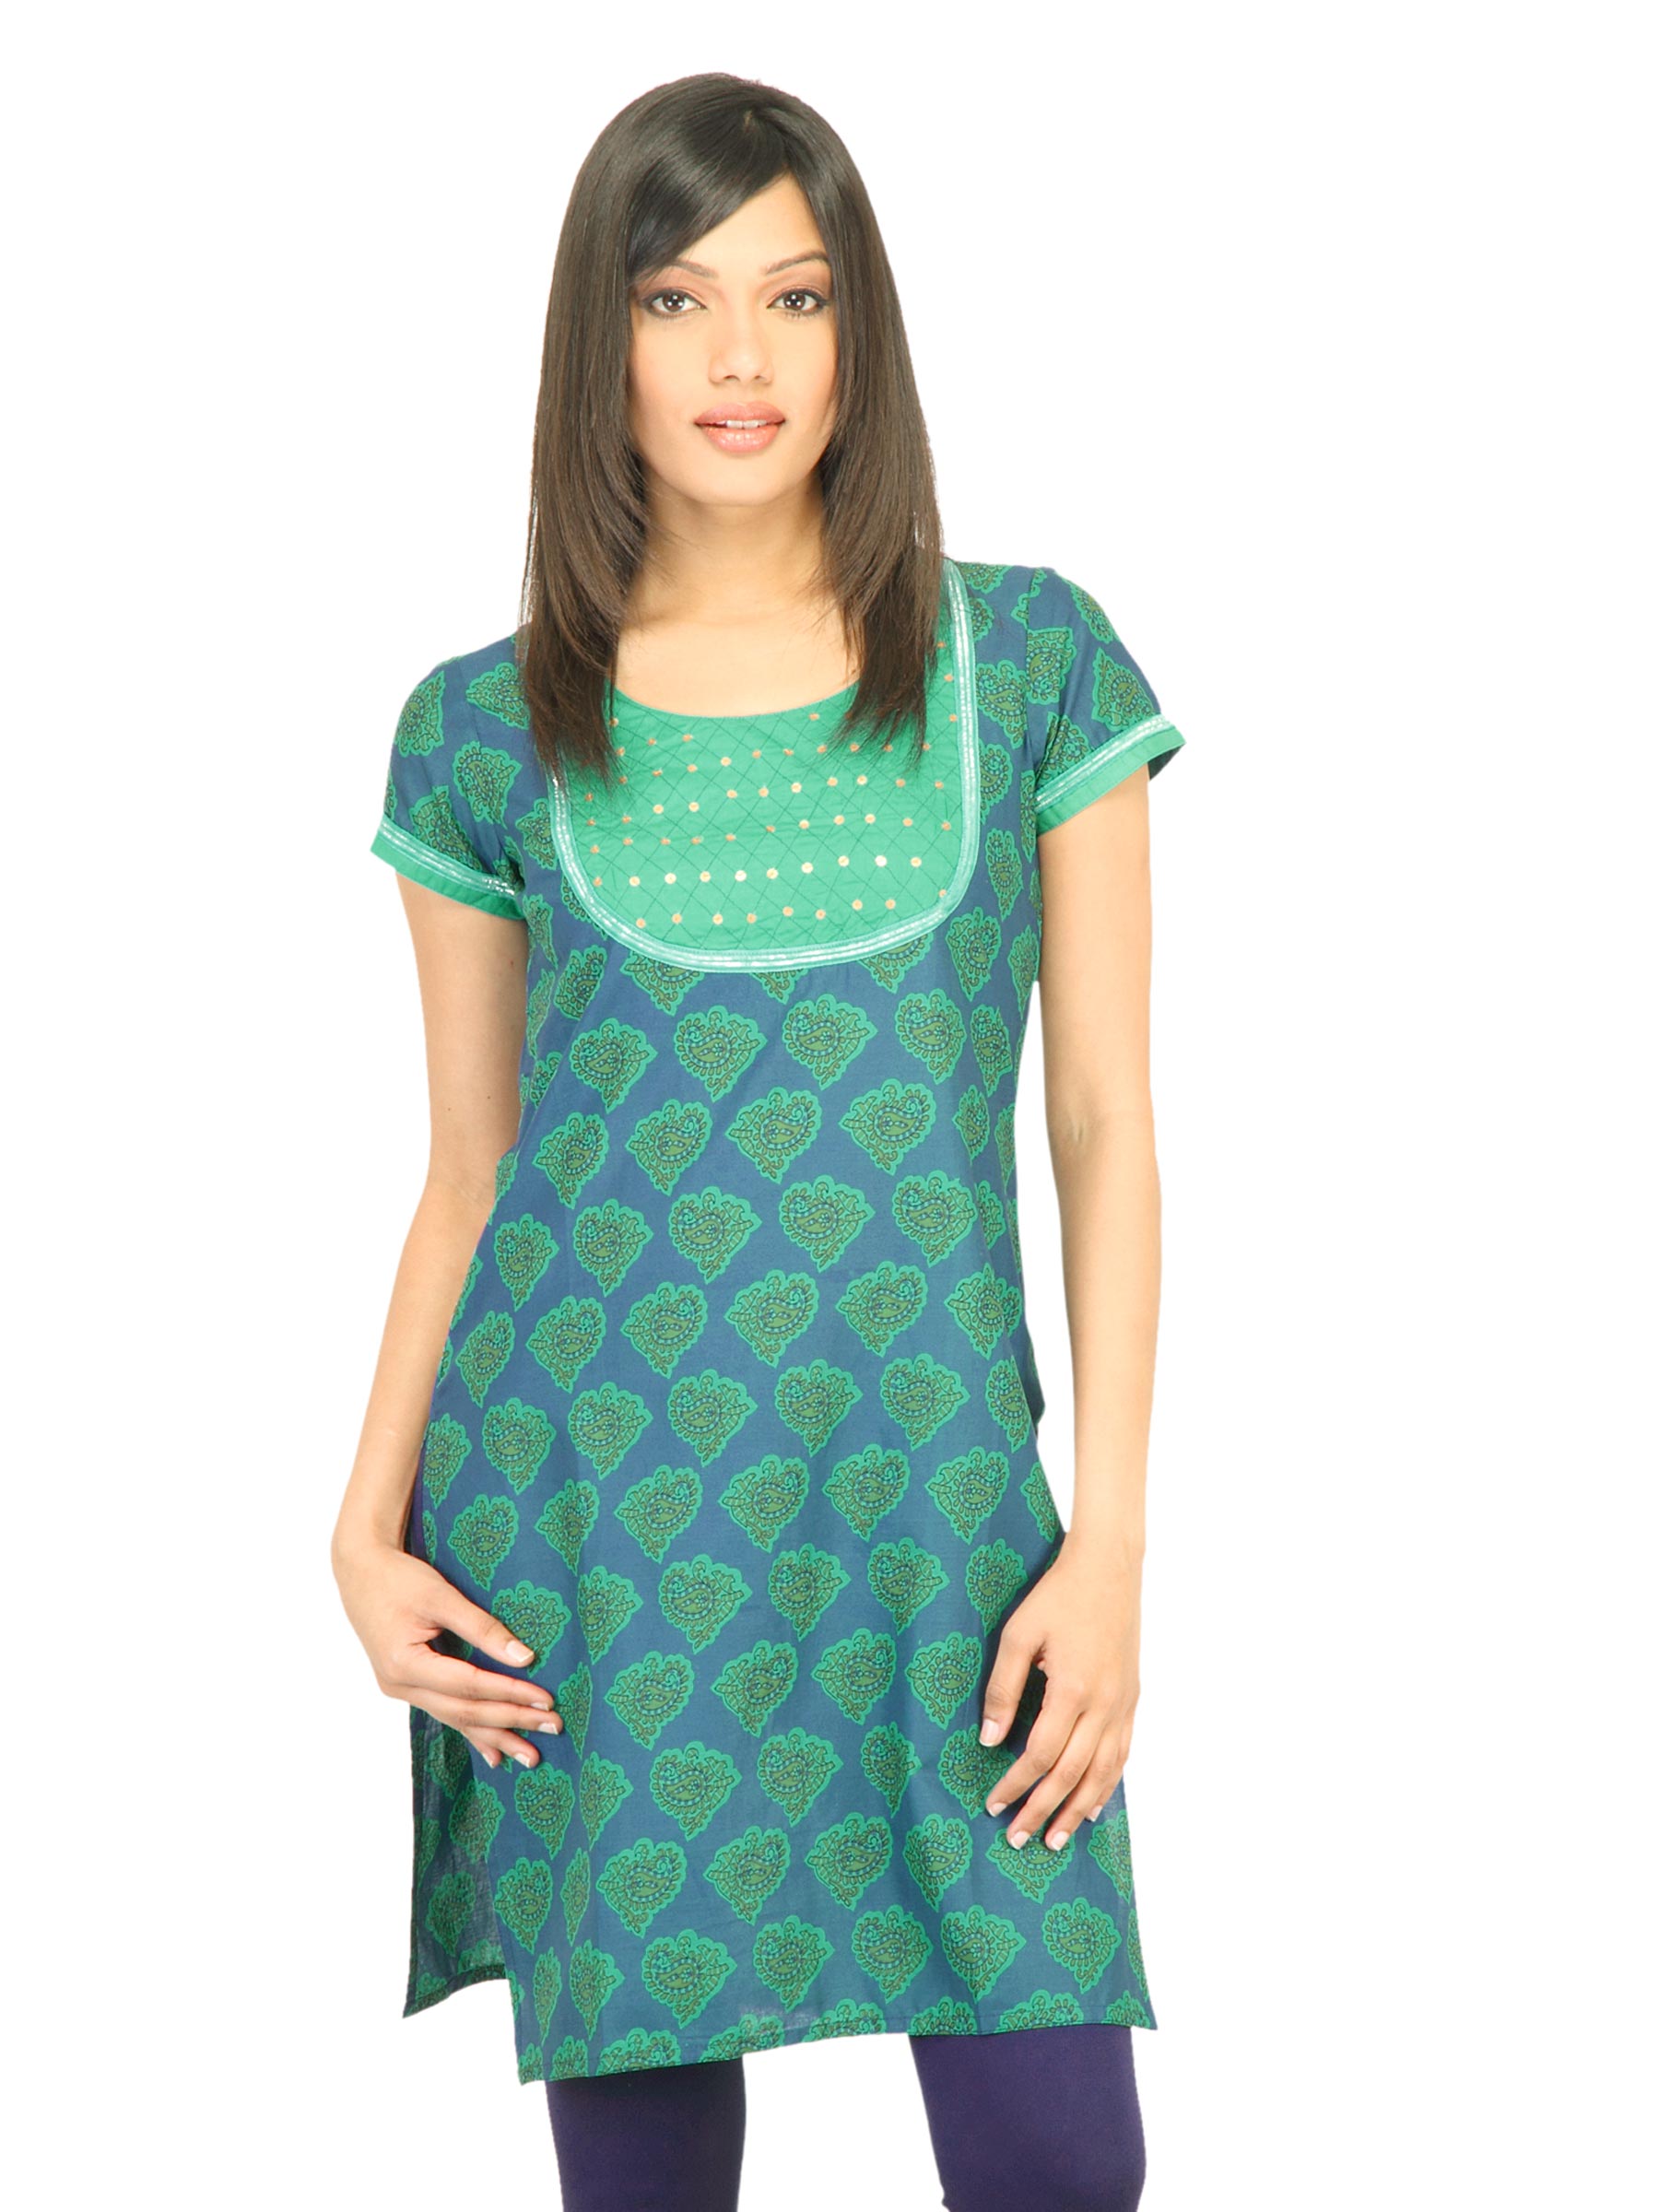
Vishudh Women Printed Blue Kurta
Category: Apparel / Topwear / Kurtas
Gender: Women
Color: Blue
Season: Fall 2011
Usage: Ethnic